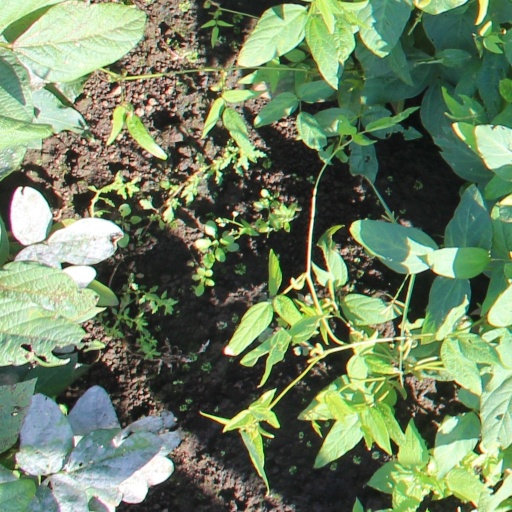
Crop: soybean